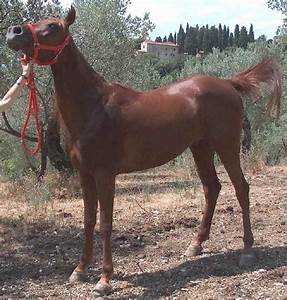
Label: cavallo